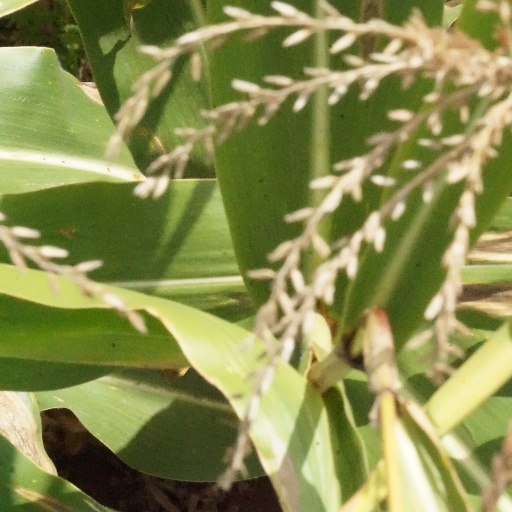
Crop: maize; corn